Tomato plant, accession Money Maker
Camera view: tilt-top (135 deg); turntable rotation: 90 degrees
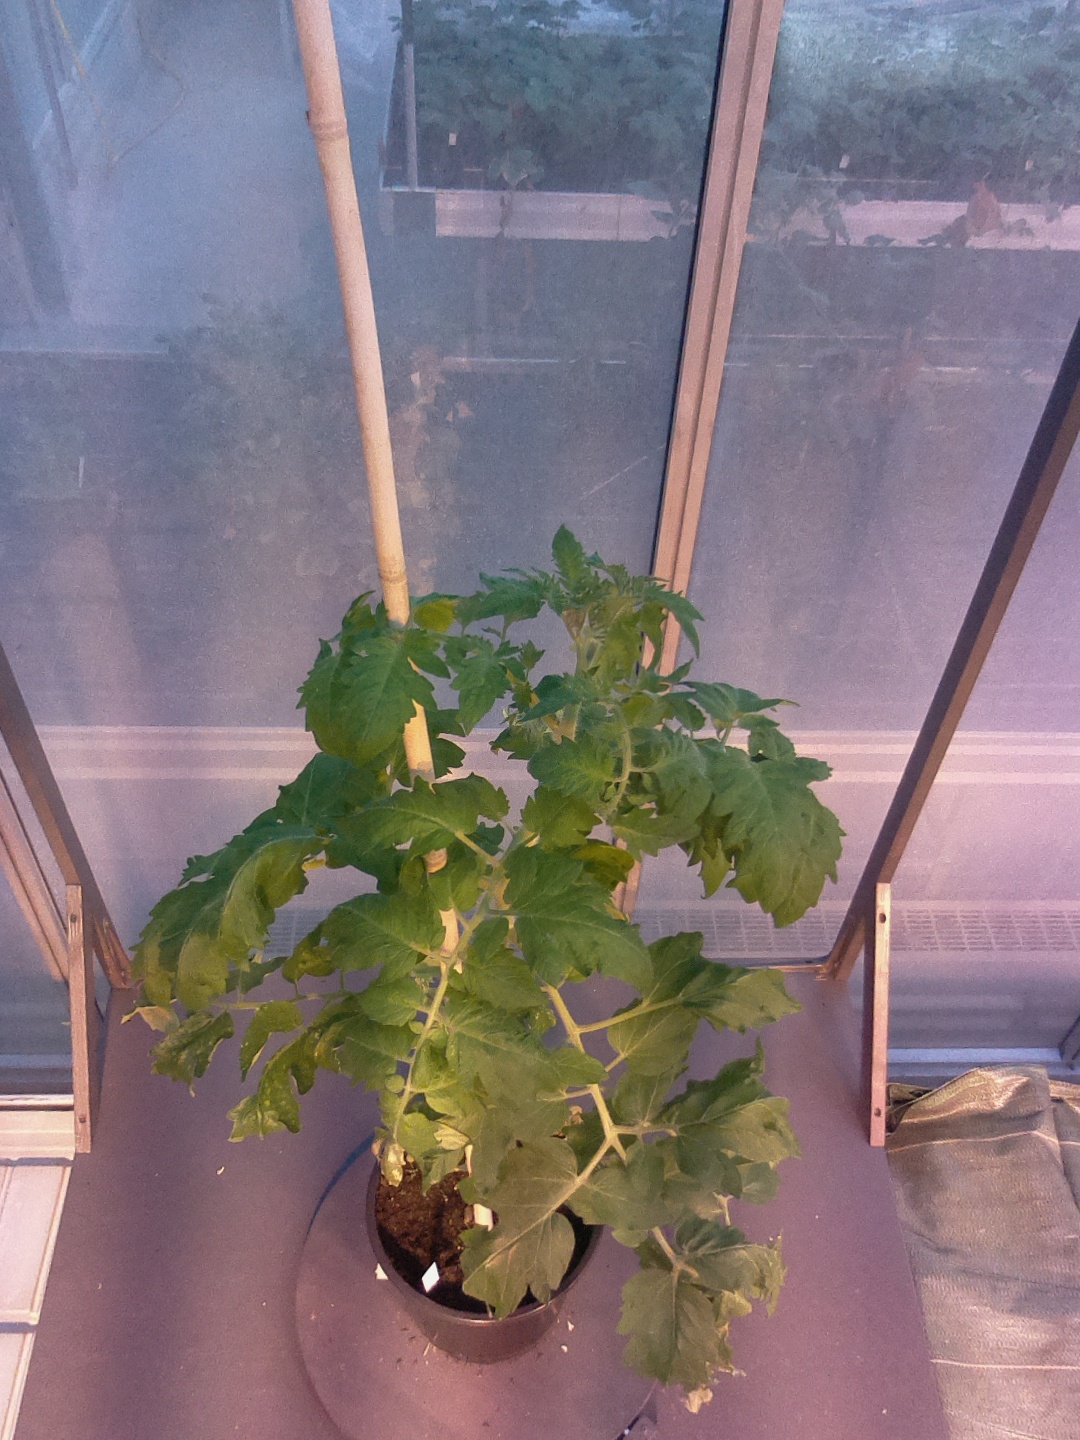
BBCH growth stage 61: 10%-20% of flowers open